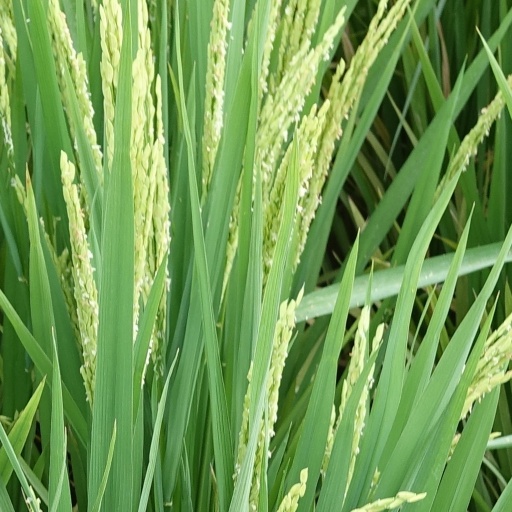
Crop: rice